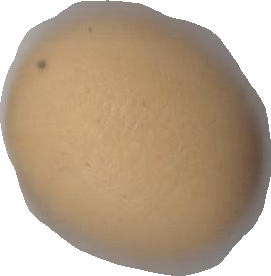
Variety: Dega